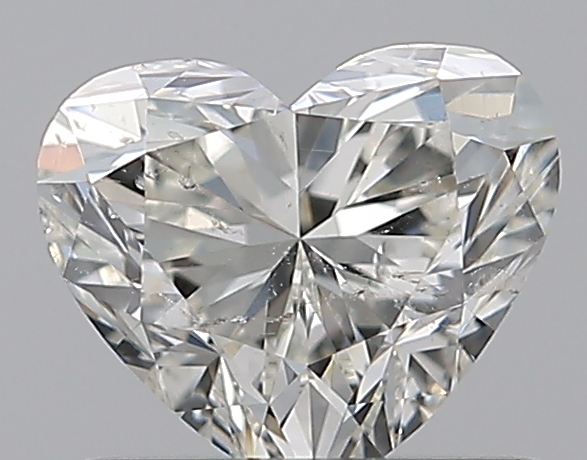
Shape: heart
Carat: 0.75
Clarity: SI2
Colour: J
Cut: EX
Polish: EX
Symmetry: VG
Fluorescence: N
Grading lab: GIA
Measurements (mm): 5.24 x 6.19 x 3.76